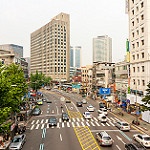
Label: street